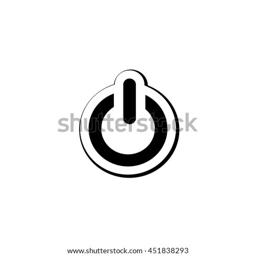
an icon illustration isolated on a background - power